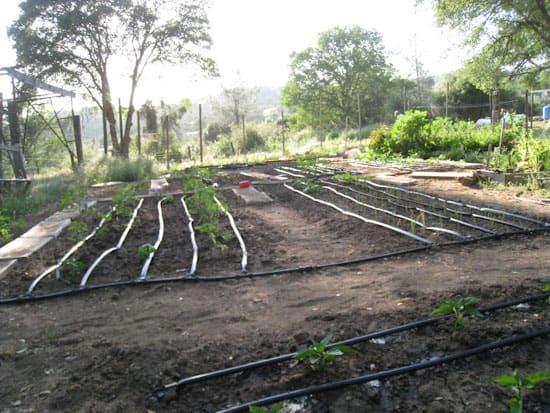
Mkulima mwenye shamba kubwa ameweka visehemu toauti tofauti ambavyo vyote ameweka mabomba kwa ajili ya kumwagilia vitalu, mbegu ambazo tayari ameshazipanda ziweze kustawi na kutoa miche iliyobora.